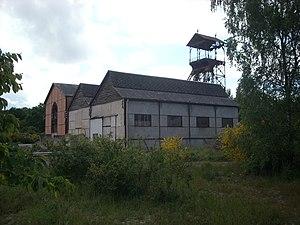
Bâtiments de la mine.
Les ardoisières de Renazé sont un ensemble d'exploitations de schistes ardoisiers sur les communes de Renazé et Congrier, en Mayenne. Elle se compose des exploitations de la Gautrie, de la Rivière, de Saint-Aignan, de Laubinière, de la Touche et de Longchamps.
Renazé est une commune française, située dans le département de la Mayenne en région Pays de la Loire, peuplée de 2 541 habitants.